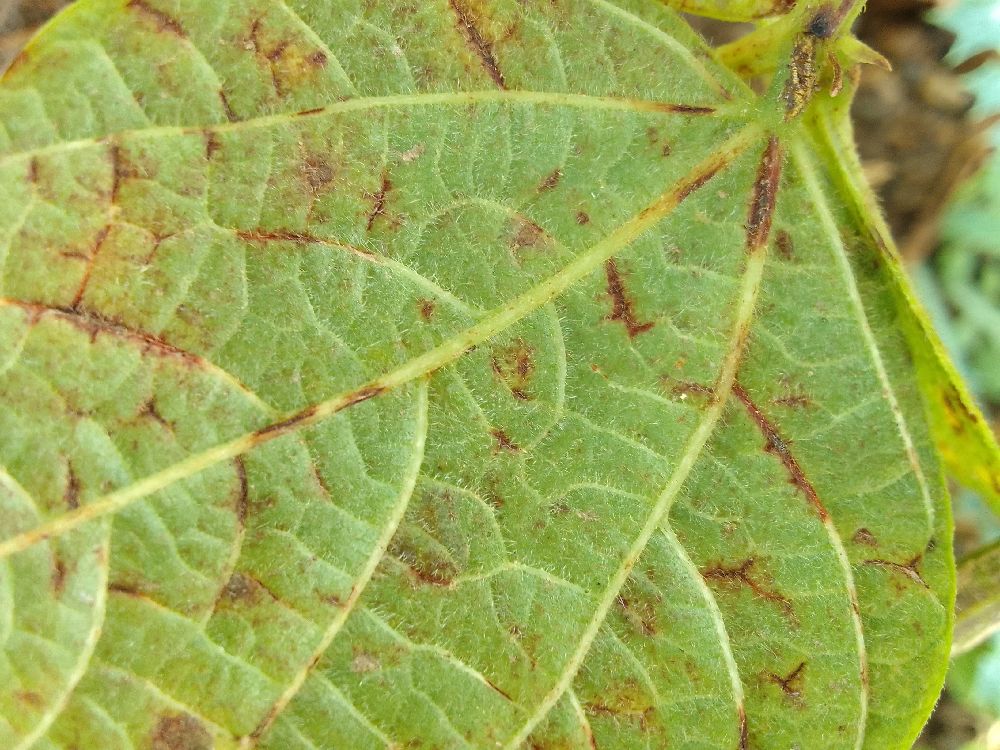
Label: anthracnose